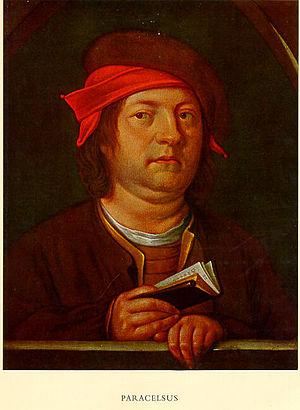
Le gnome est une petite créature humanoïde légendaire du folklore européen. Il est souvent confondu avec les lutins et les gobelins, qui comme lui font partie du « petit peuple ». Paracelse, au XVIᵉ siècle, l'inclut à sa liste d’élémentaires, en tant qu’élémentaire de la terre.
Le nain est une créature humanoïde, légendaire et imaginaire, souterraine et de petite taille, dont la figure actuelle est principalement issue de la mythologie nordique et des croyances germaniques médiévales. Comme le lutin, le gobelin et le gnome, avec lesquels il est souvent confondu, il fait partie du « petit peuple ». Il partage peut-être l'origine des géants mythologiques.